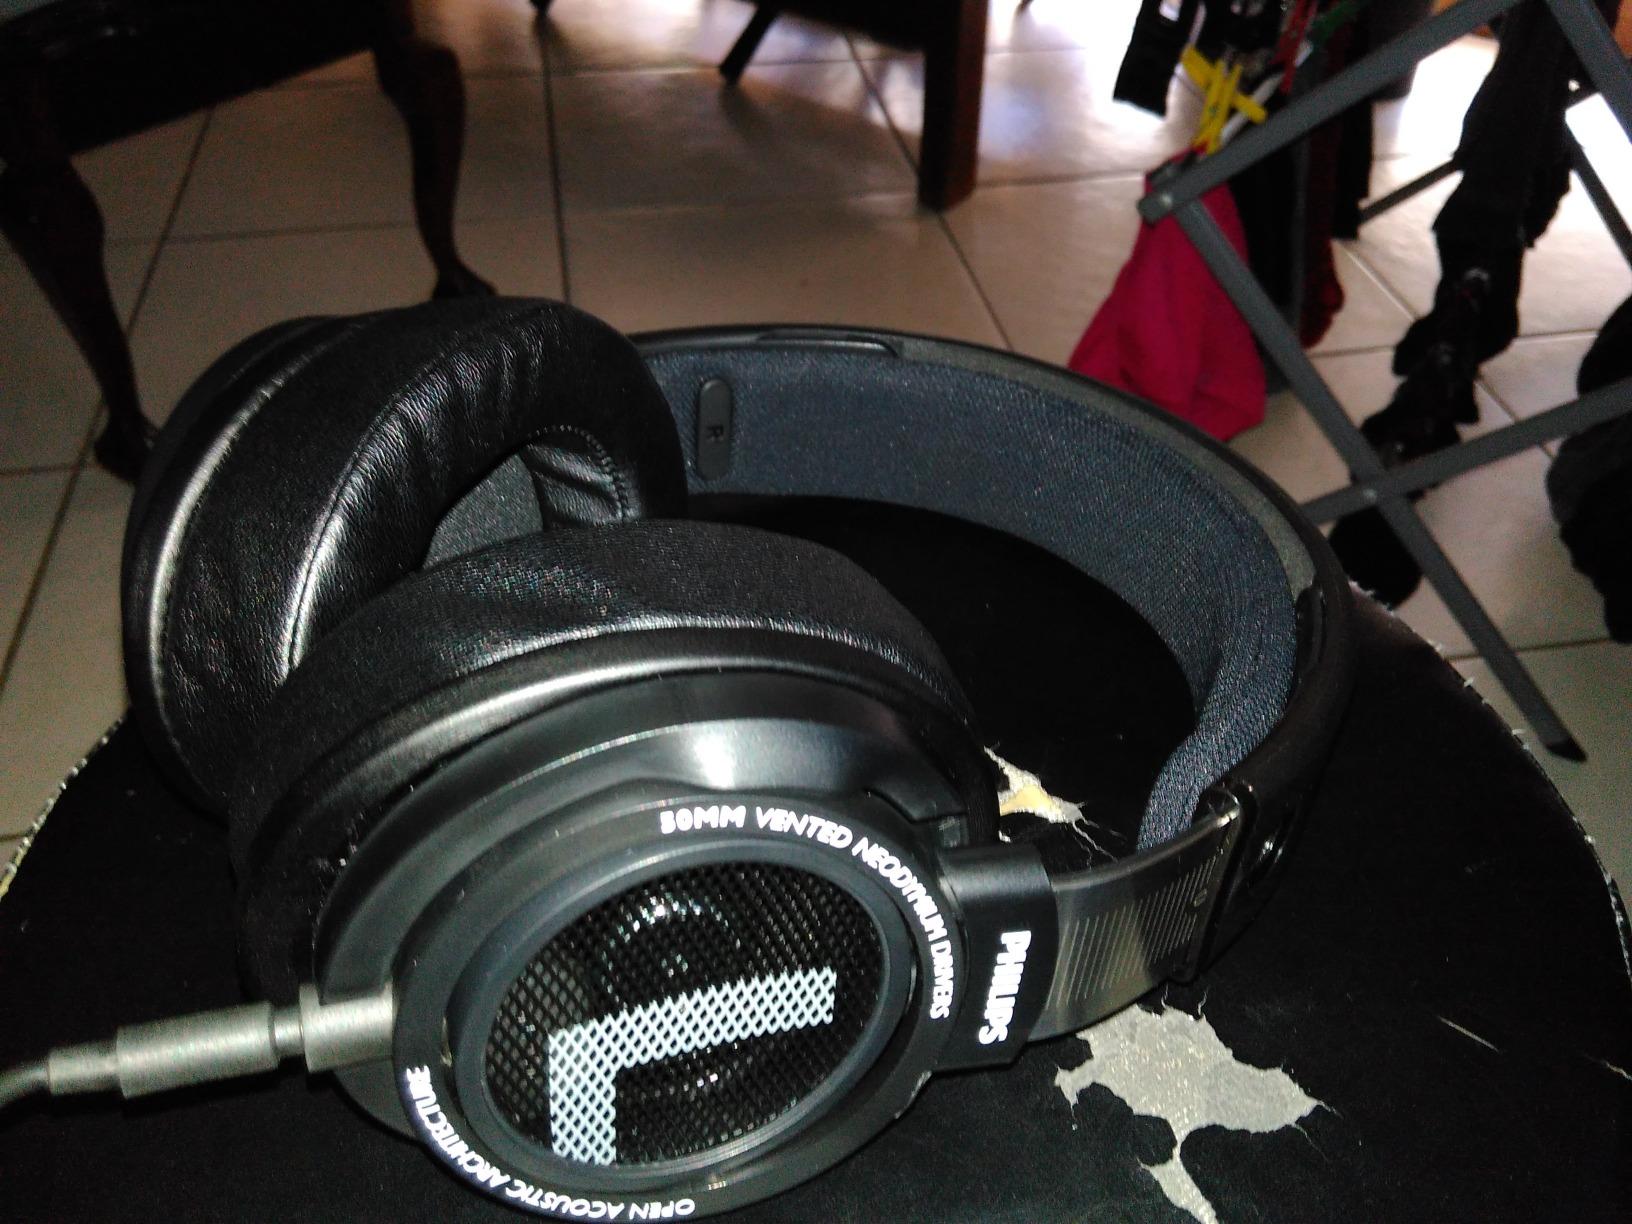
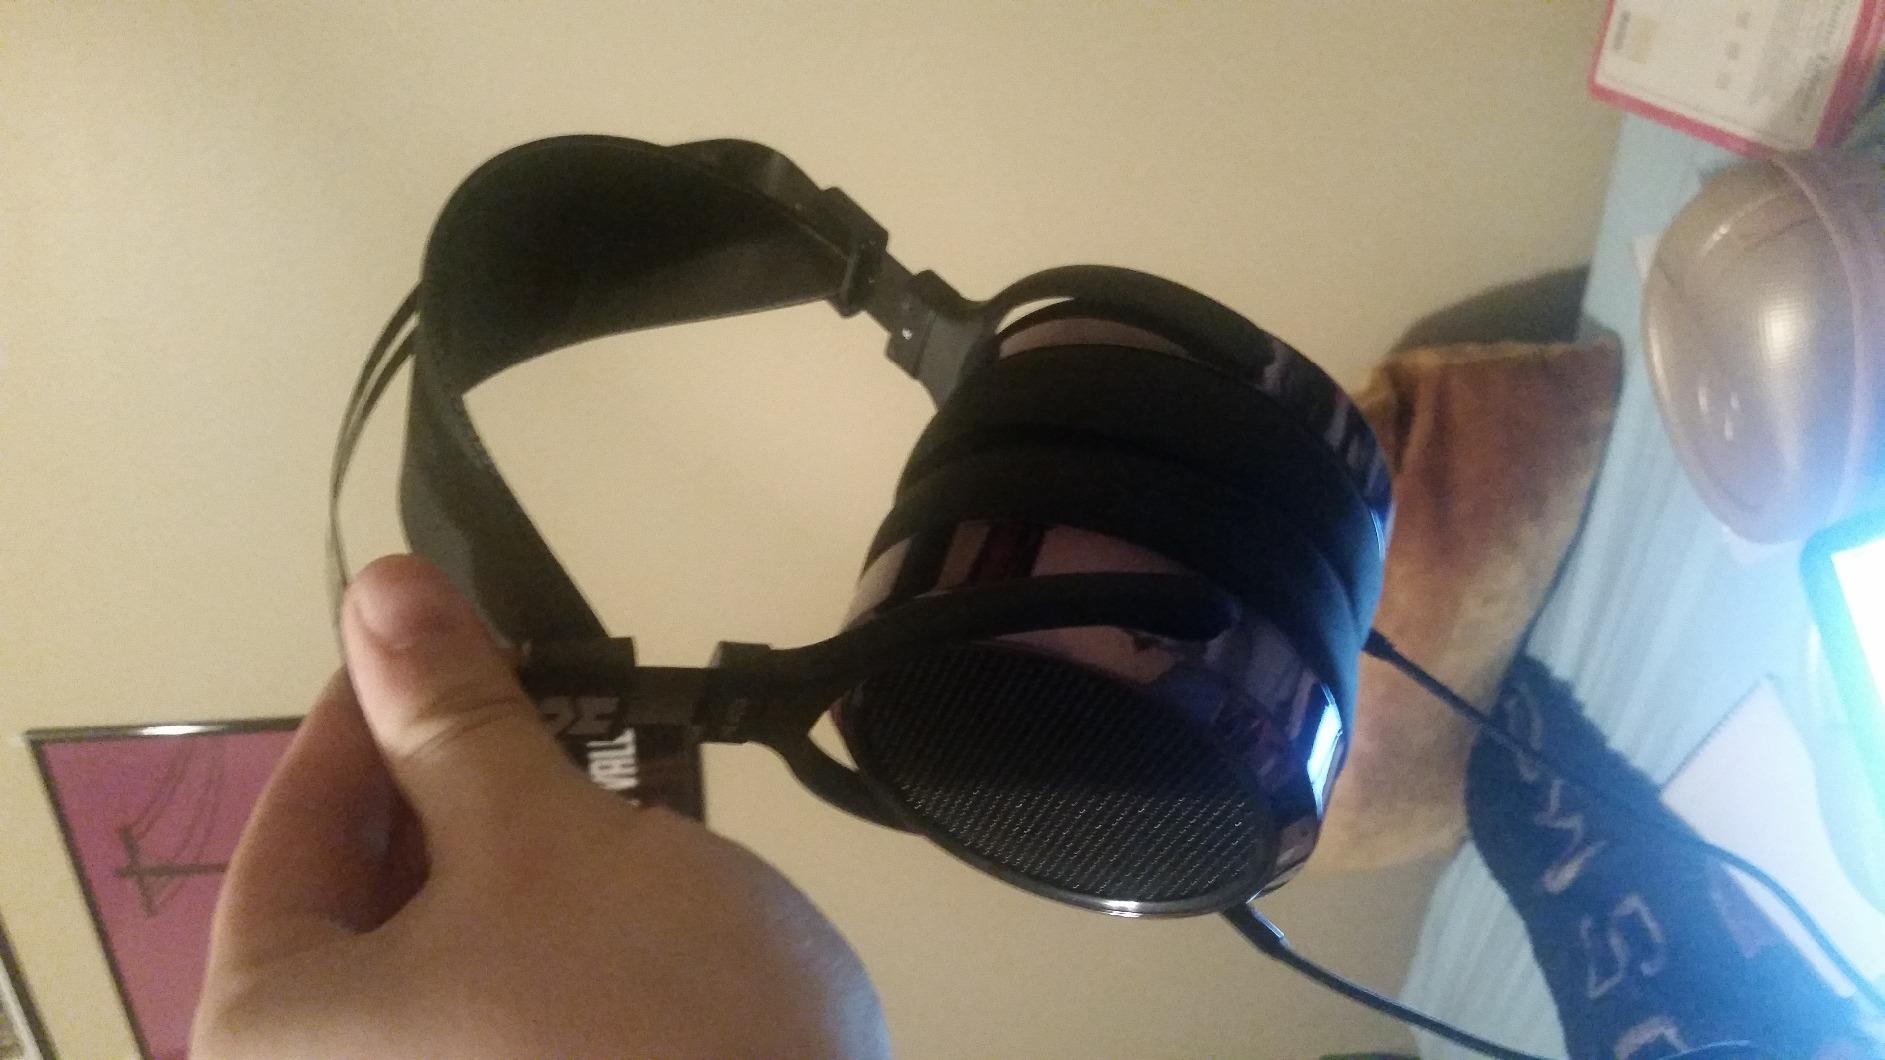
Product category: headphones
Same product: no